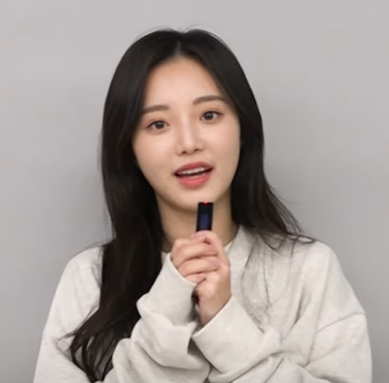
ฮัน โซ-อึน

| name = ฮัน โซ-อึน
| image = Han_So-eun_한소은_in_Dec_2021.png
| caption = ฮันในเดือนธันวาคม 2021
| birth_name = พัก อึน-จี
| birth_place = แทกู,กรุงโซล, เกาหลีใต้
| education = Dongduk Women's University|มหาวิทยาลัยสตรีดงดุก – สาขาวิชาการกระจายเสียงและความบันเทิง
| occupation = นักแสดง
| agent = Wide S Company
| module = Infobox Korean name|child=yes|headercolor=transparent
| hangulborn = 박은지
| rrborn = Bak Eun-ji
| mrborn = Pak Ŭnchi
| hangul = 한소은
| rr = Han So-eun
| mr = Han Soŭn
พัก อึน-จี ( หรือรู้จักในนามฮัน โซ-อึน(), (เกิดวันที่ 8 กรกฎาคม ค.ศ. 1993)เป็นนักแสดงหญิงชาวเกาหลีใต้ เธอเป็นที่รู้จักจากบทบาทของ ช็อง ดา-จ็อง วัย 18 ปี ในเรื่อง "ย้อนรัก ย้อนวัยฝัน" และ จางสเตลล่า ในเรื่อง "Idol: The Coup"
==ผลงาน==
===ภาพยนตร์===
=== ละครโทรทัศน์ ===
| class="wikitable"
|-
! ปี
! ชื่อ
! บทบาท
! หมายเหตุ
!
|-
| 2013
| "Unemployed Romance"
| ไม่ทราบ
|
|
|-
| rowspan="2" | 2018
| "Through the Waves"
| พัก ยุน-จู
|
|
|-
| "The Beauty Inside (TV series)|The Beauty Inside"
| เดทบอดของโดแจ
| นักแสดงรับเชิญ (ตอนที่ 2)
|
|-
| 2019
| "Class of Lies"
| ฮัน แท-รา
|
|
|-
| rowspan="2" | 2020
| "Mystic Pop-up Bar"
| ชิน โบ-รา
| นักแสดงรับเชิญ (ตอนที่ 8)
|
|-
| "ย้อนรัก ย้อนวัยฝัน"
| ช็อง ดา-จ็อง วัย 18 ปี
|
|
|-
| 2021
| "Idol: The Coup"
| จาง สเตล-ล่า
|
|
|-
| 2022
| "Becoming Witch"
| อิม โก-อึน
|
|
|-
|2023
|"Joseon Attorney"
|คัง อึน-ซู
|
|
|-
|2024
|"Black Out (TV series)|Black Out"
|พัก ดา-อึน
|
|
|
=== เว็บซีรีส์ ===
| class="wikitable sortable"
! ปี
! ชื่อ
! scope="col" class="unsortable"| บทบาท
! scope="col" class="unsortable"| หมายเหตุ
! scope="col" class="unsortable"|
|-
| 2015
| "The Flatterer"
| พาร์ทเนอร์
|
|
|-
| 2016
| "Gogh, The Starry Night"
| กง กง-ฮี
|
|
|-
| rowspan="2" | 2018
| "Between Friendship and Love 3"
| จ็อง มา-อึม
|
|
|-
| "Number Six"
| เซรา
|
|
|-
| 2020
| "School Strange Stories: 8th Anniversary"
| โอ มย็อง-จิน
|
|
|-
| rowspan="2" | 2021
| "The Witch's Diner"
| คัง ซู-จอง
|
|
|-
| "Can You Deliver Time? 2002"
| ฮา ดา-ย็อน
|
|
|-
| 2023
| "Gangster's Vlog"
| พัก ยู-นา
|
|
|-
|
==อ้างอิง==
== แหล่งข้อมูลอื่น ==
*
* Han So-eun ที่ Starit Entertainment
หมวดหมู่:นักแสดงหญิงชาวเกาหลีใต้
หมวดหมู่:นักแสดงละครโทรทัศน์หญิงชาวเกาหลีใต้
หมวดหมู่:นักแสดงภาพยนตร์หญิงชาวเกาหลีใต้
หมวดหมู่:ศิษย์เก่ามหาวิทยาลัยสตรีดงดุก
หมวดหมู่:บุคคลที่ยังมีชีวิตอยู่